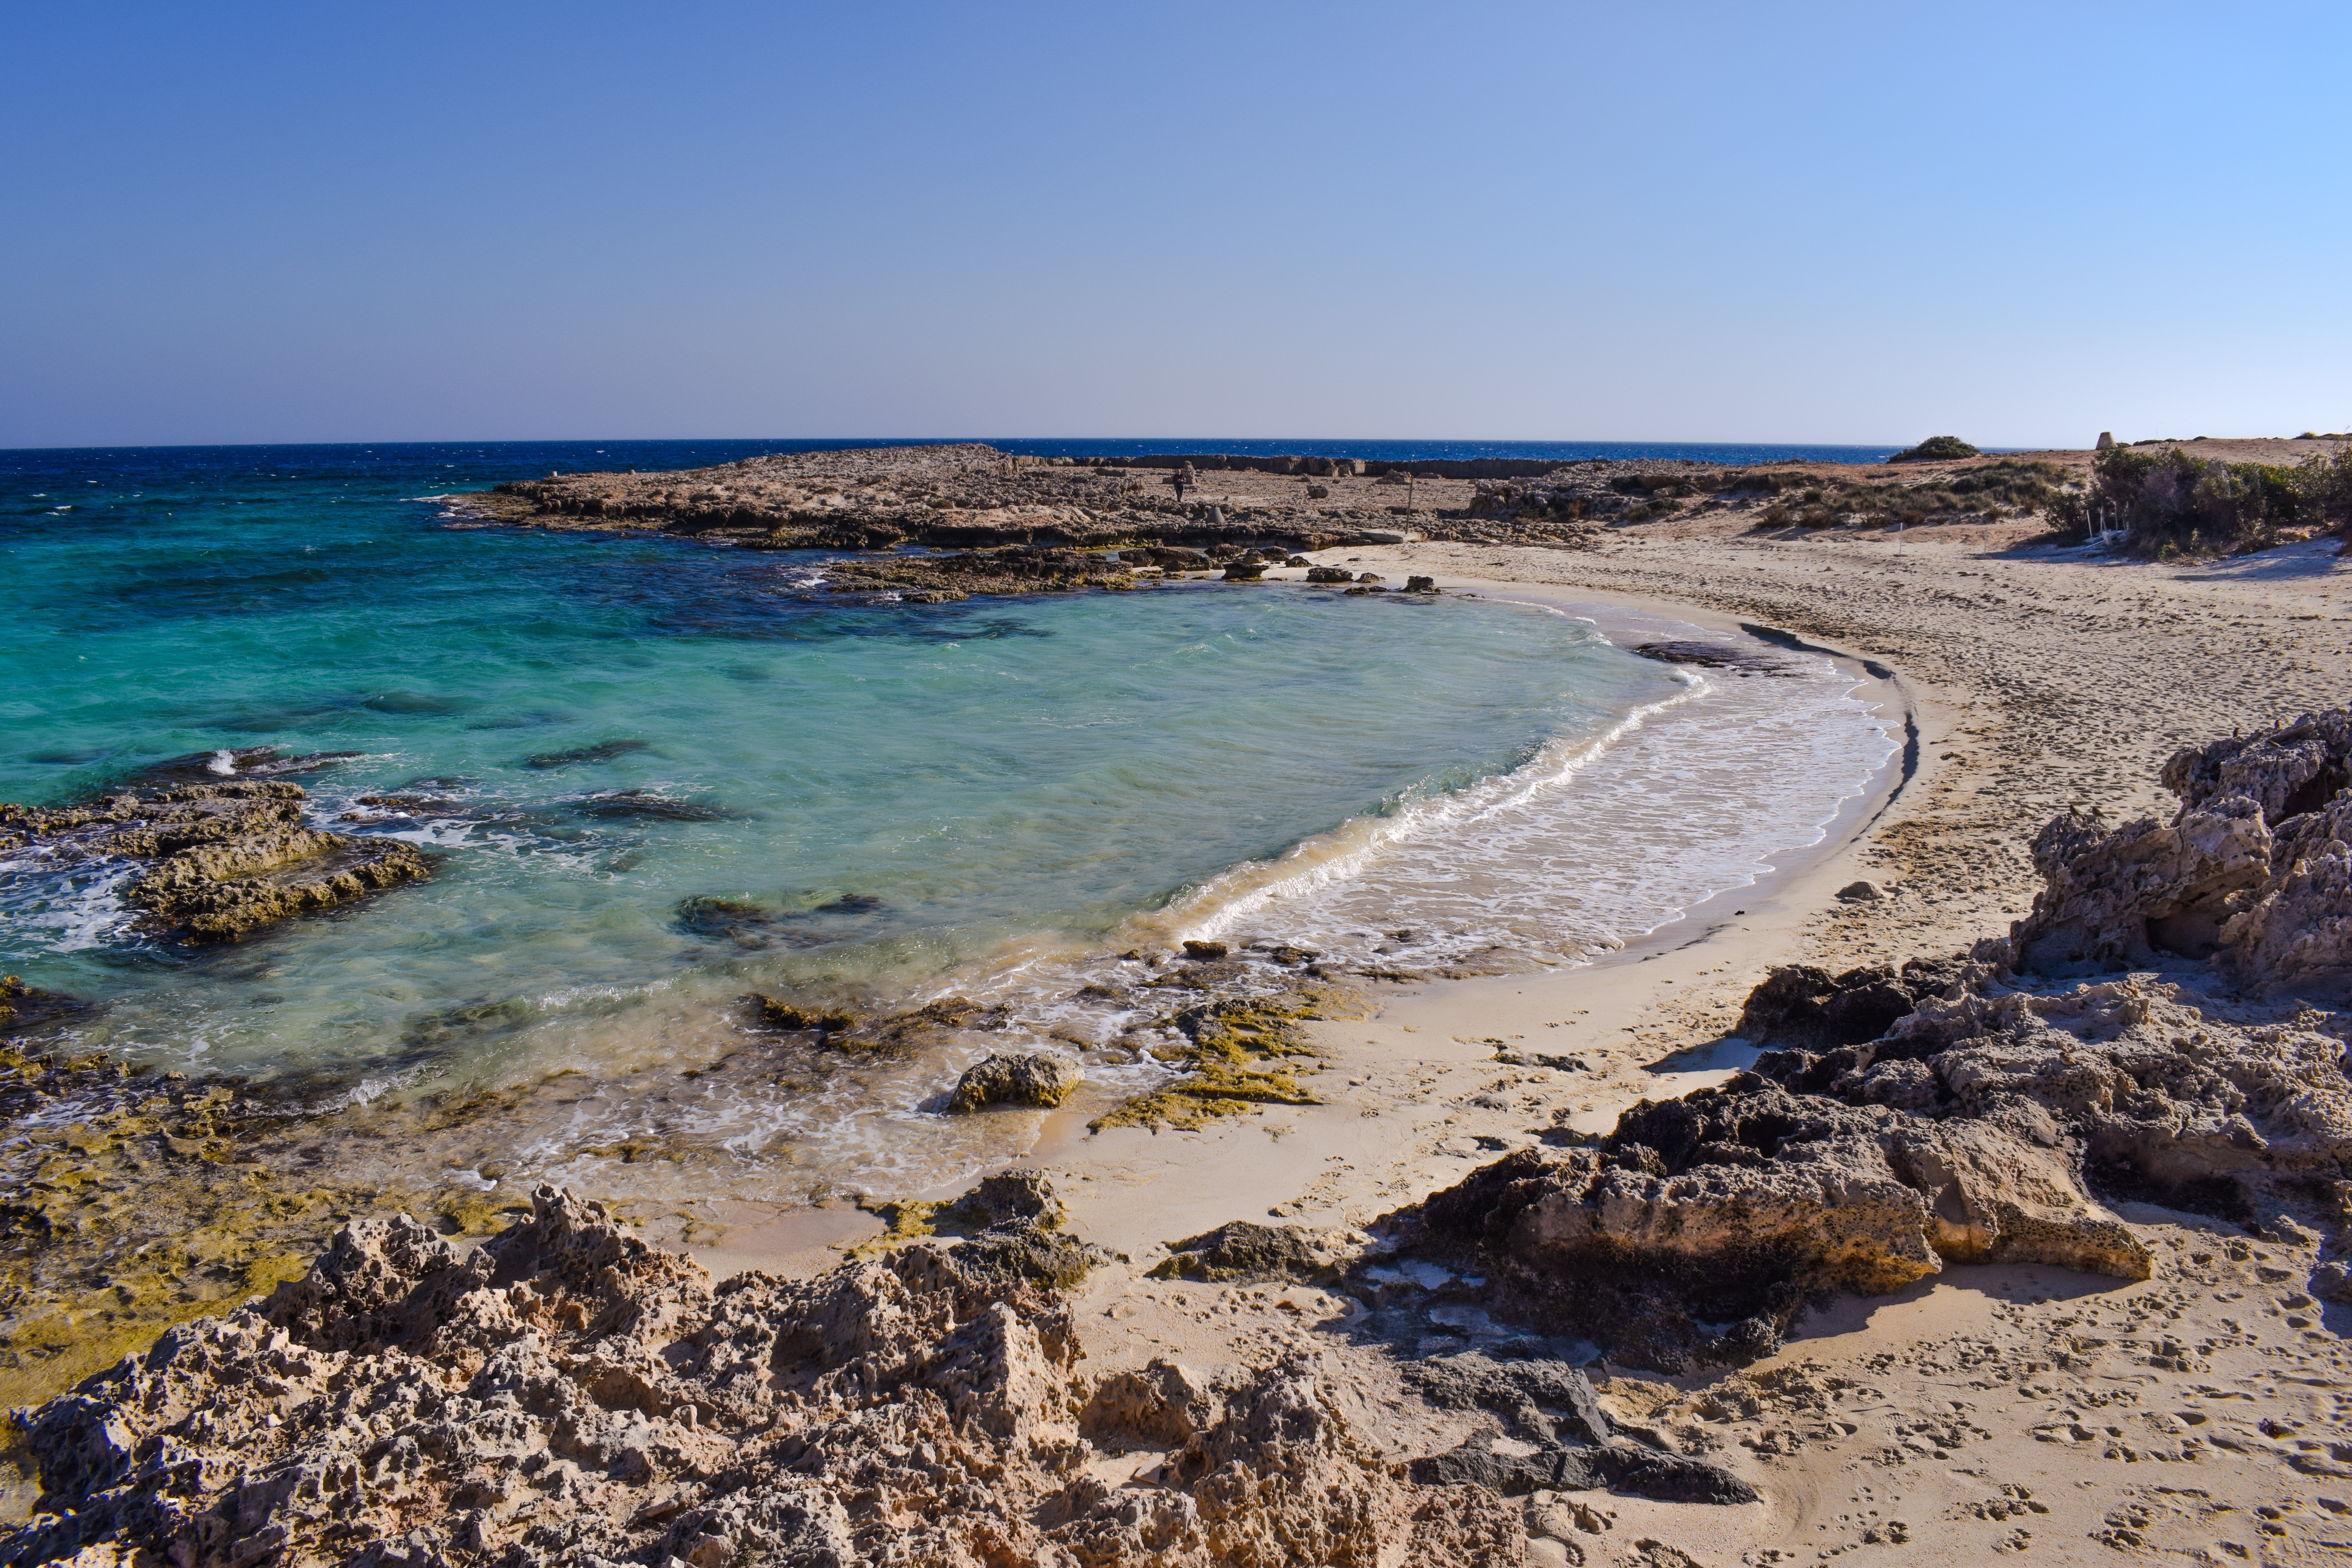
beach, sea, coast, water, sand, rock, ocean, shore, wave, vacation, cliff, cove, paradise, scenery, bay, island, blue, terrain, material, body of water, resort, cyprus, cape, landform, ayia napa, makronissos beach, tide pool, geographical feature